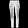
Label: Trouser